Baaplyok

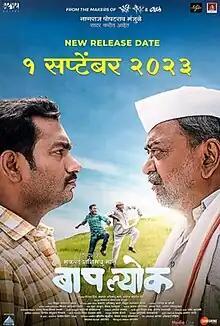
Theatrical release poster

Baaplyok is a 2023 Indian Marathi-language family drama film co-written and directed by Makarand Mane and produced by 99 Productions and Bahurupi Productions. The film stars Vitthal Kale, Shashank Shende, Payal Jadhav, and Neeta Shende in leading roles. The music and background score are composed by Vijay Narayan Gavande, with lyrics by Guru Thakur and Vaibhav Deshmukh.